Concubinatus

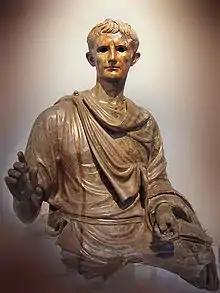
Fragment from an equestrian statue of Augustus (1st century BCE)

Concubinatus (Latin, "concubinage") was a monogamous union, intended to be of some duration but not necessarily permanent, that was socially and to some extent legally recognized as an alternative to marriage in the Roman Empire. Concubinage became a legal concern in response to Augustan moral legislation that criminalized adultery and imposed penalties on some consensual sexual behaviors outside marriage.